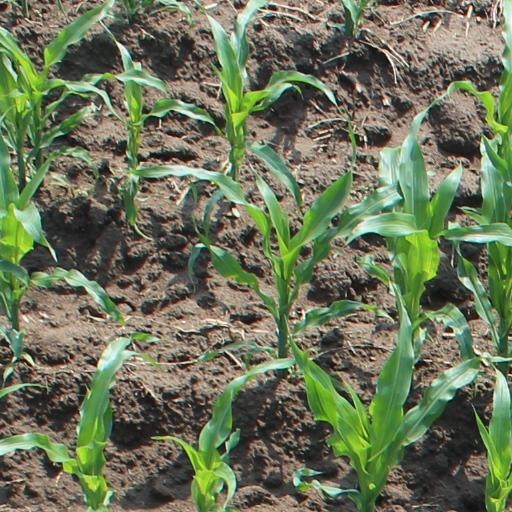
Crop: maize; corn